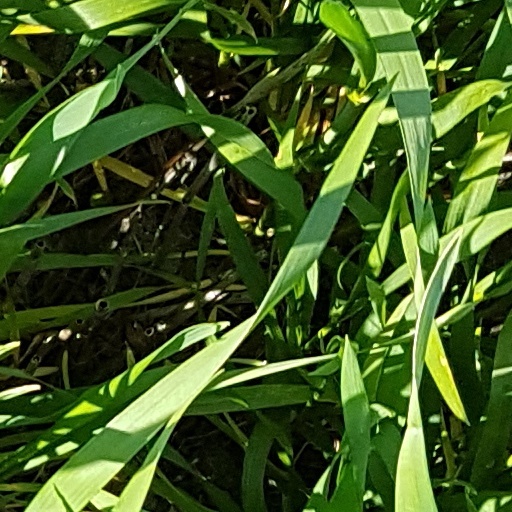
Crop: wheat